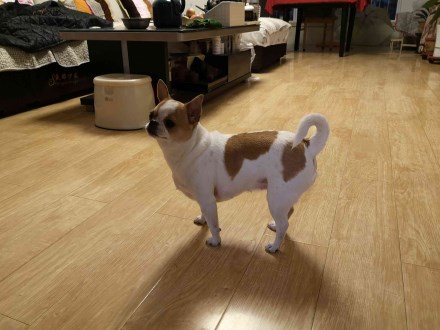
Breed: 420-n000124-Chihuahua